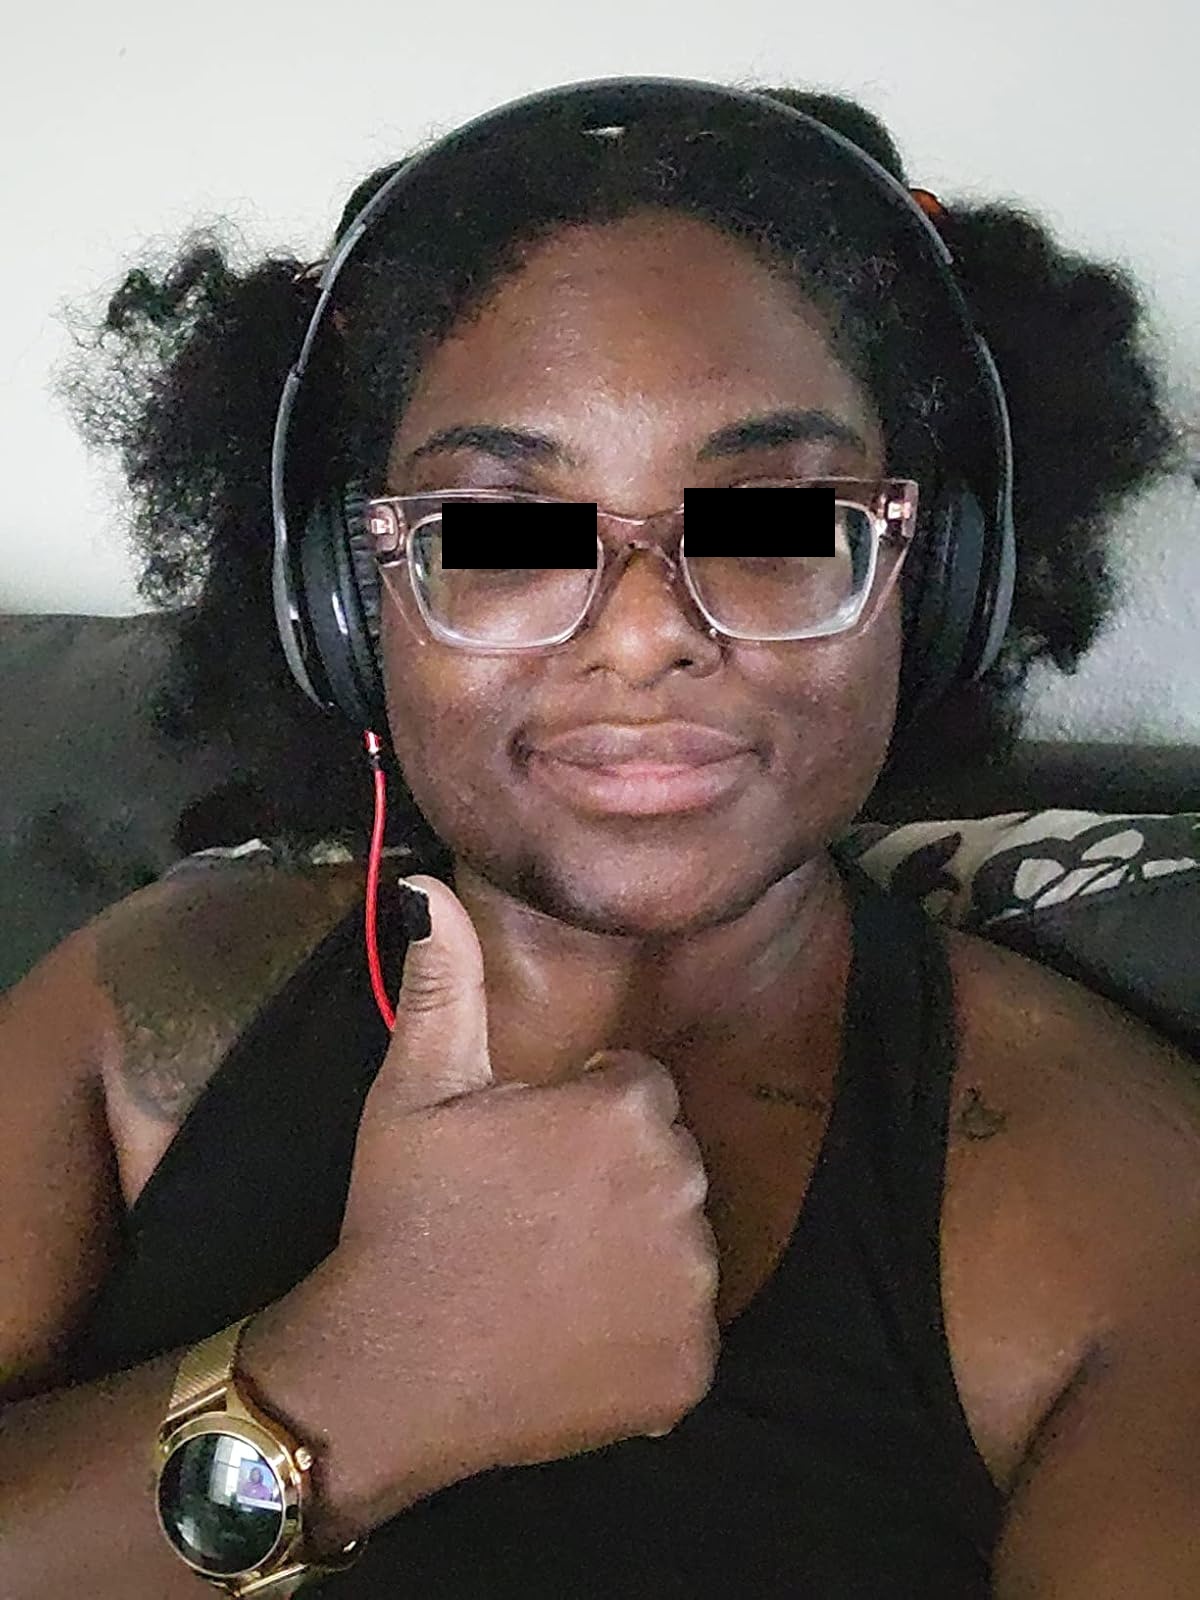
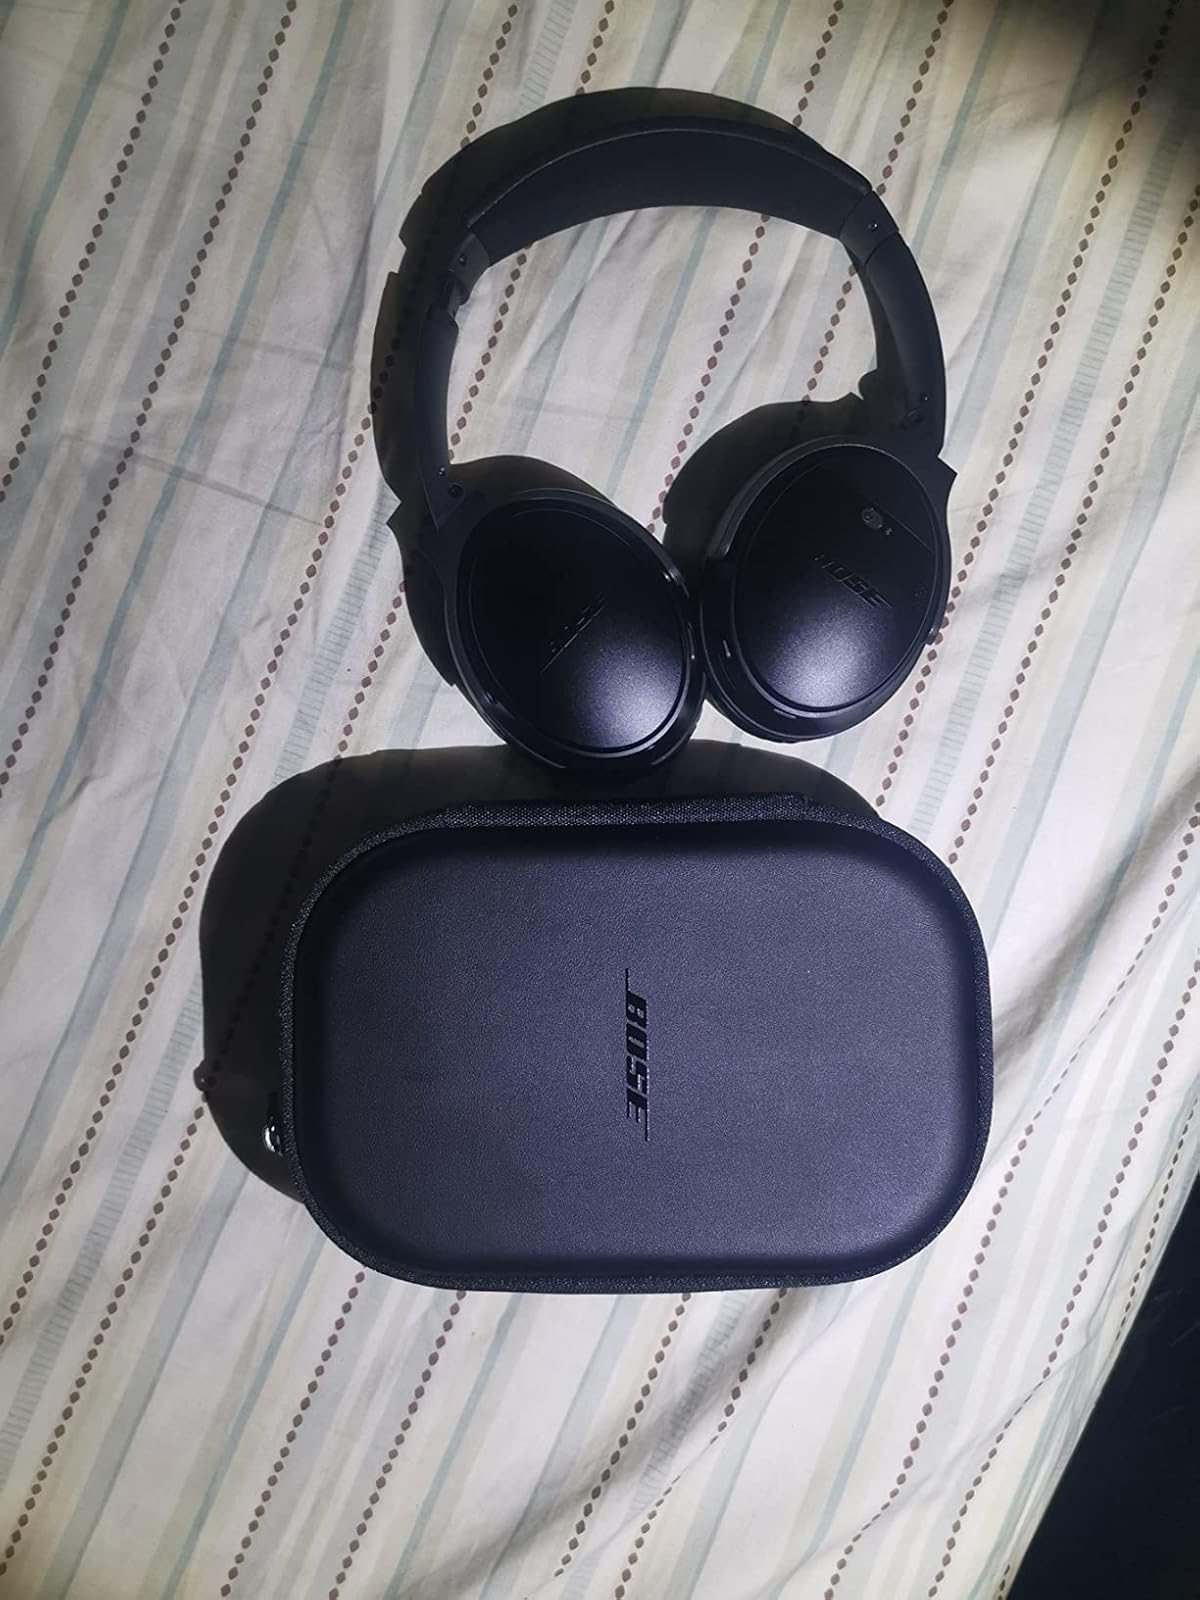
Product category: headphones
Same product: no